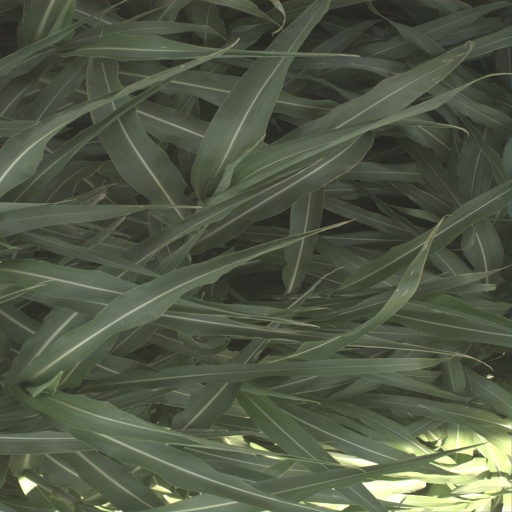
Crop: sorghum